George S. Patton (attorney)

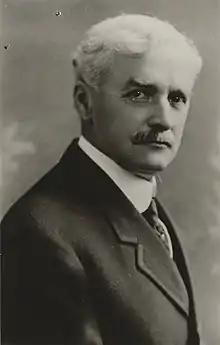
1916

George Smith Patton (September 30, 1856 – June 10, 1927) was an American attorney, businessman and politician who served as Los Angeles County District Attorney and the first mayor of San Marino, California.